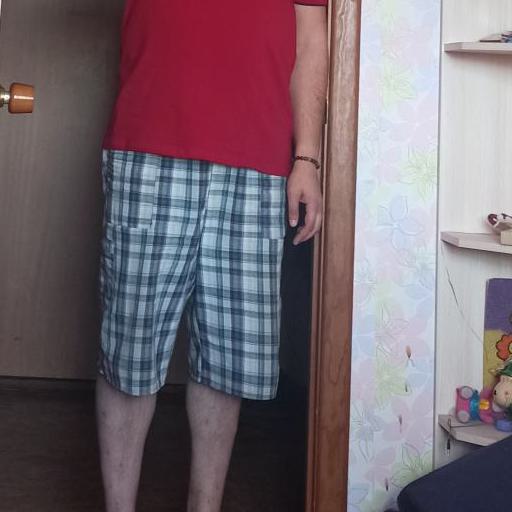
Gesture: no_gesture